Wildlife radio telemetry

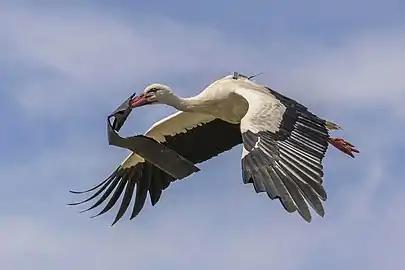
White stork ("Ciconia ciconia") with a transmitter on its back

The operator attaches a transmitter to an animal that gives off unique electromagnetic radio signals, which allows the animal to be located. Transmitters are available in a variety of forms and consist of an antenna, a power source, and the electronics required to produce a signal. Transmitters are chosen based on the behavior, size, and life history of the specific species being studied. In order to reduce the impact of the transmitter on the animal's behavior and quality of life, transmitters typically weigh no more than five percent of the animal's body weight. However, the smaller the transmitter, the weaker and shorter-lived it is. Transmitters are often designed to fall off the animal at the conclusion of the study due to the unlikelihood of recapturing the tagged animals.